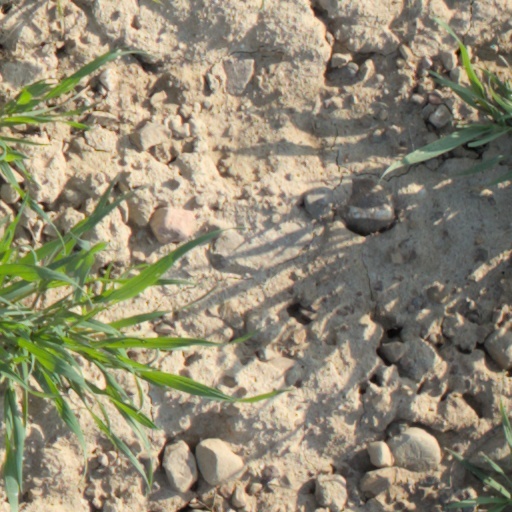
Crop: wheat